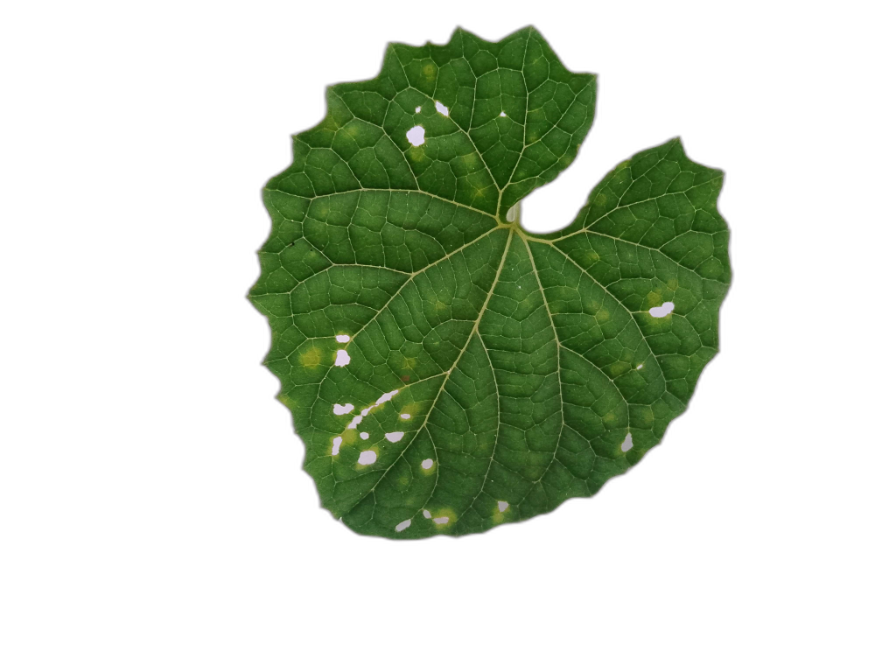
Crop: Zucchini
Label: Insect_Damage